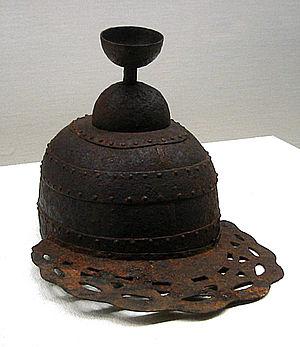
La période Kofun, ère de Kofun, ou plus exactement période des kofun est une ère de l'histoire du Japon qui va d'environ 250 à 538 de l'ère commune. Elle suit la période Yayoi et précède la période Asuka. Elle se situe à la fin de la Proto-histoire du Japon et relève de l'âge du fer qui commence à la période Yayoi, au Japon. La période Kofun et la période Asuka qui la suit sont parfois désignées collectivement comme la période Yamato.